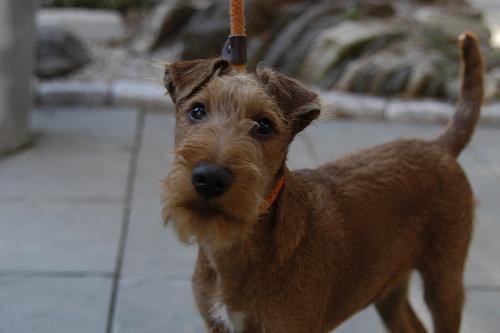
Irish_terrier